Love & Mercy (film)

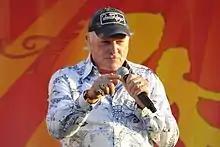
In the February 2016 issue of "Rolling Stone", Mike Love said that he was denied an advance screening of the film, adding: "I don't really need to see it. I've lived it."

In October 2013, Wilson enthused, "We've seen some of the film. So far, so good. The guy who plays me, John Cusack, he's really good. And he sings well," and that "It's quite a thrill to have a movie made of my life. ... I'm very sentimental about it, and it's very, very good. It was a trip to see. The actors and actresses portrayed everybody really well." Dano worried that the film's highly personal content would trouble Wilson, but he reported that Wilson loved the film at its premiere screening, saying "he's a little unfiltered, so you would know if he didn't."